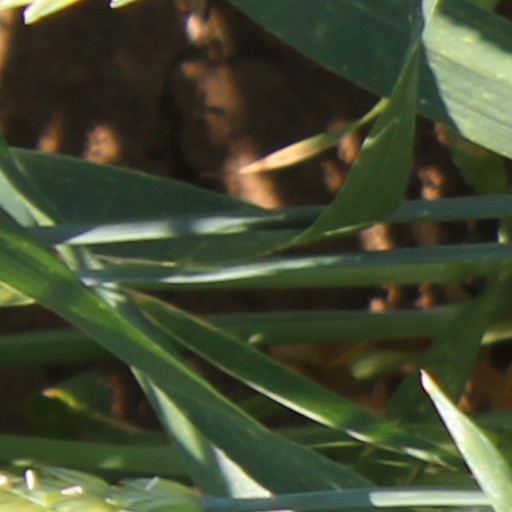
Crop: wheat